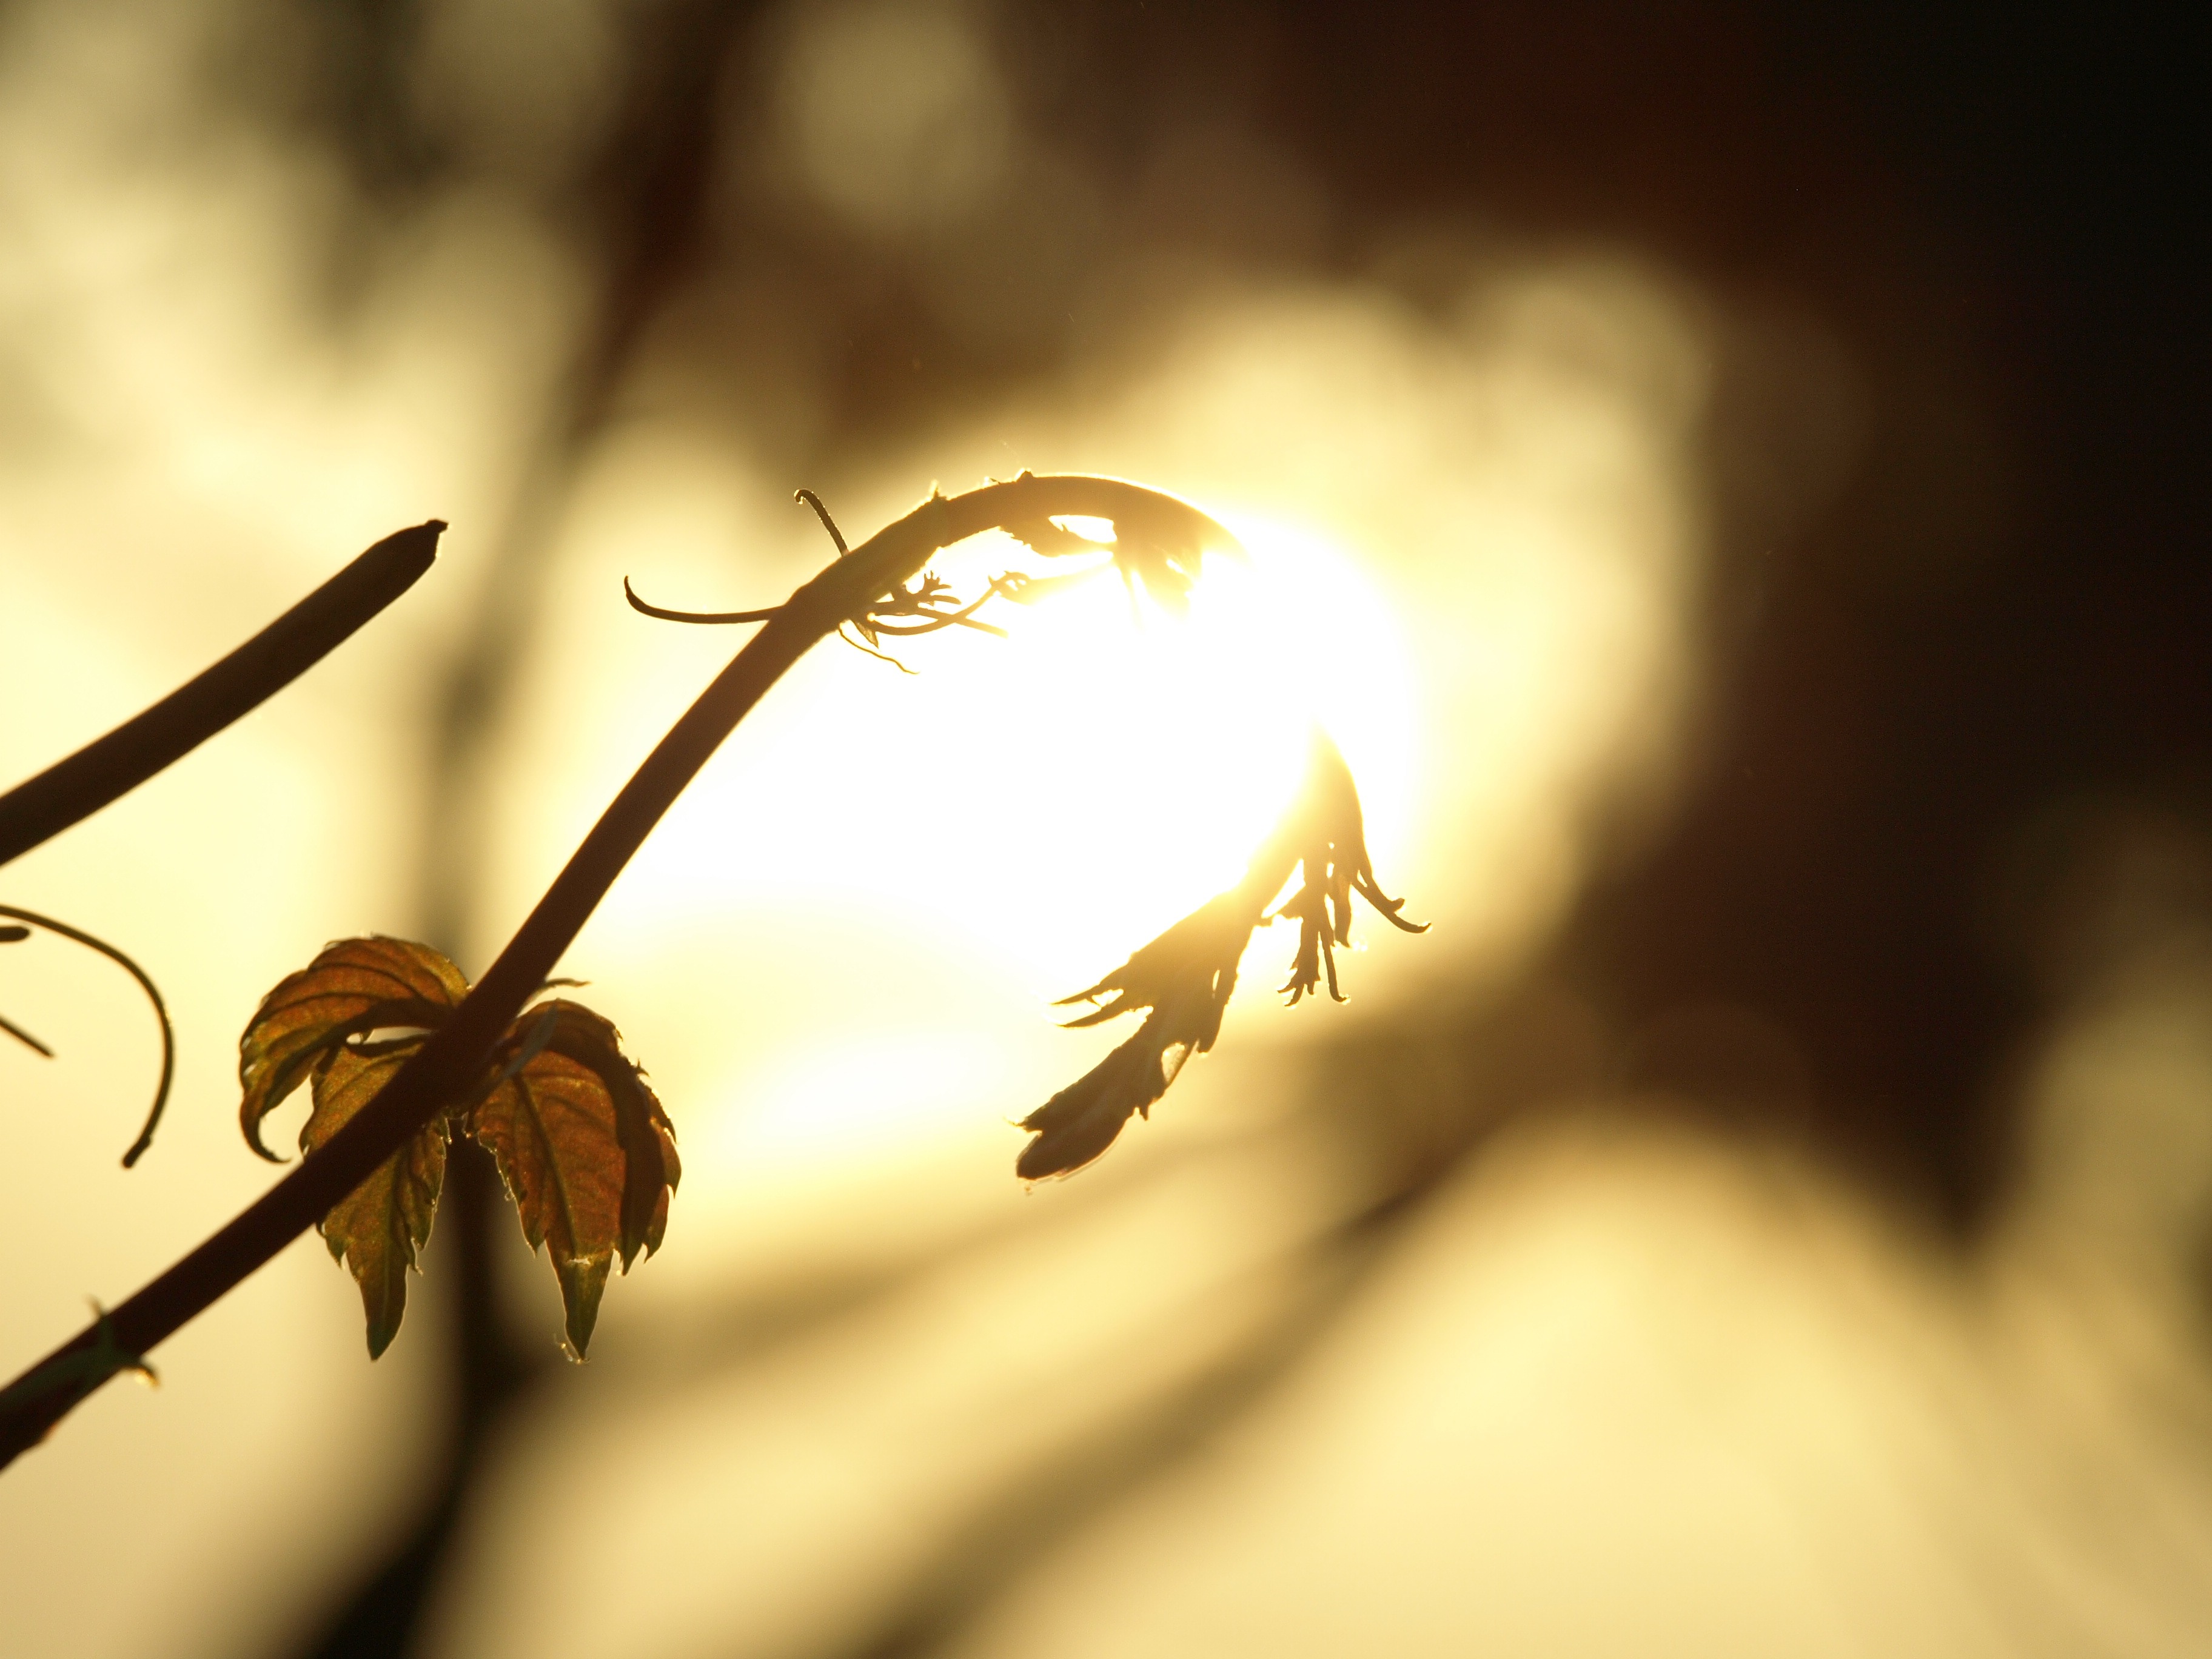
tree, nature, grass, branch, light, sunset, photography, sunlight, morning, leaf, flower, summer, reflection, autumn, darkness, lighting, close up, west, gold, the sun, macro photography, computer wallpaper